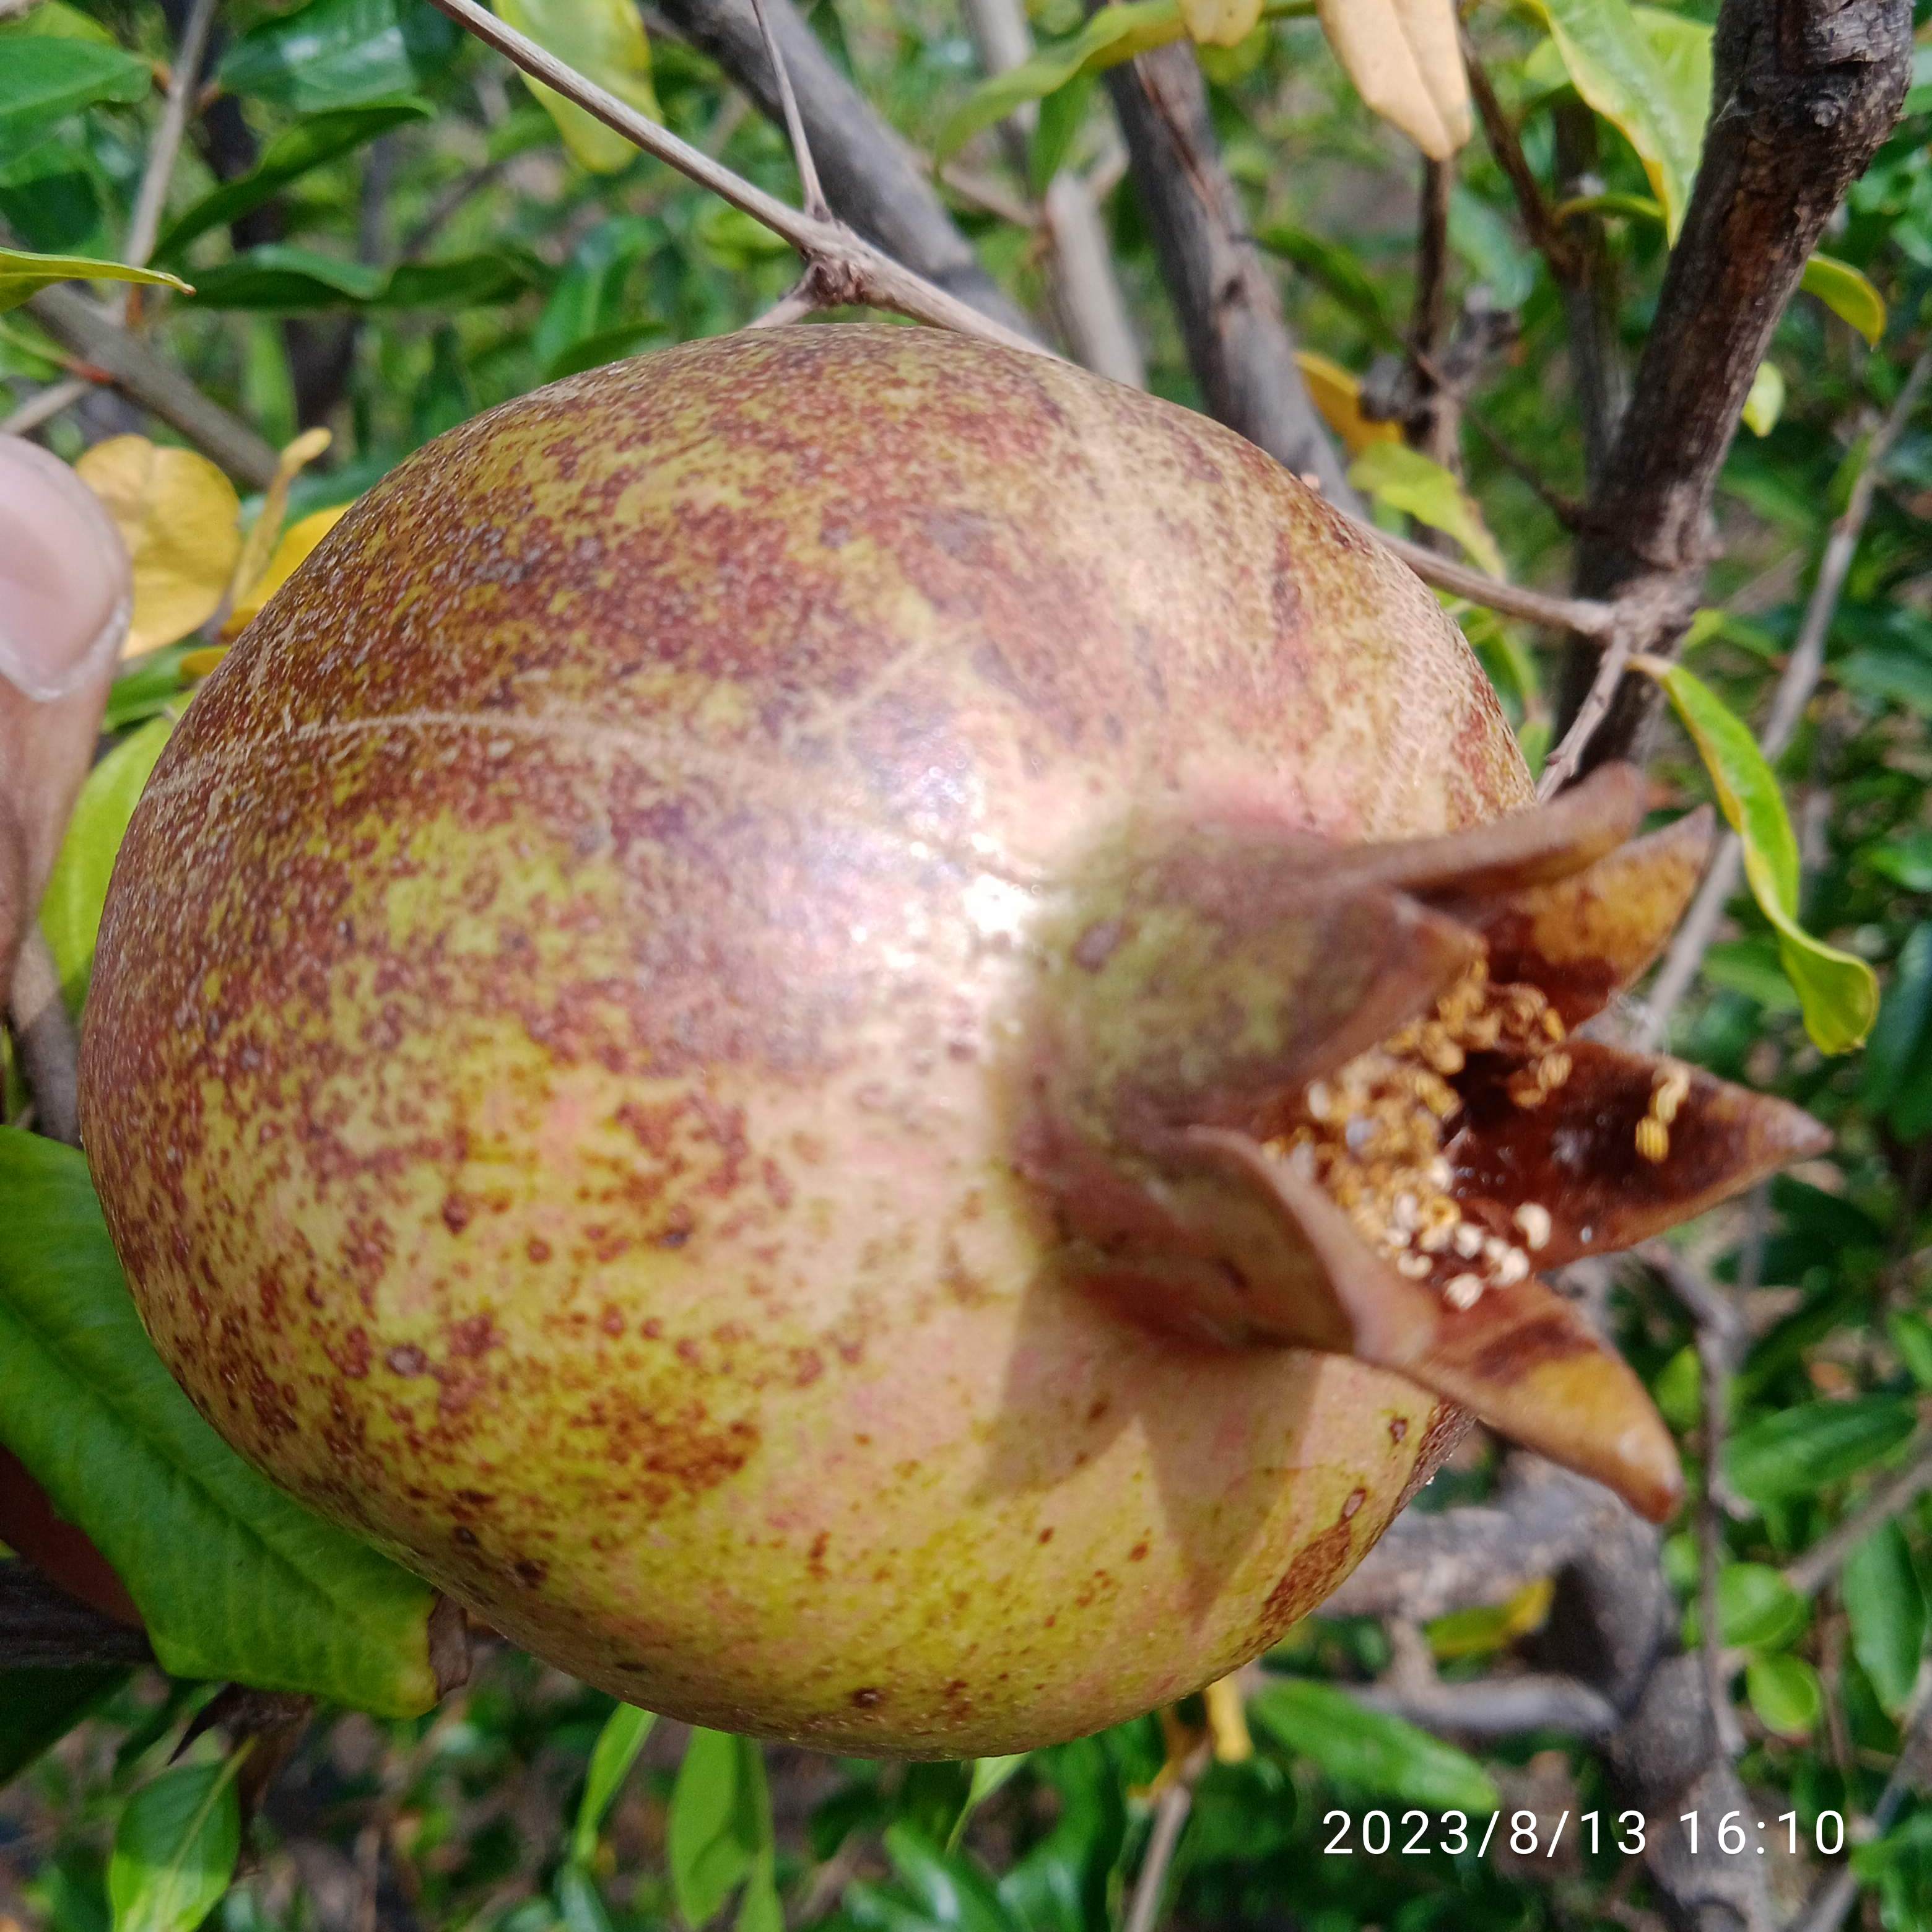
Label: Cercospora